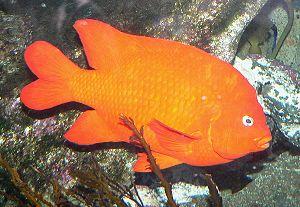
Les pomacentridés forment une famille de poissons perciformes, comprenant les demoiselles et les poissons-clowns. La plupart vivent en eau salée, mais certains fréquentent les eaux saumâtres. Ils sont remarquables pour leur robuste constitution et territorialité. Ils pratiquent l'hermaphrodisme successif de type protandre. Nombre d'entre eux sont brillamment colorés, ce qui les rend populaires dans les aquariums.
Hypsypops rubicundus, couramment appelé Demoiselle Garibaldi, est une espèce de poissons de la famille des Pomacentridae.